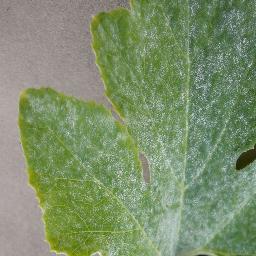
Label: Squash___Powdery_mildew